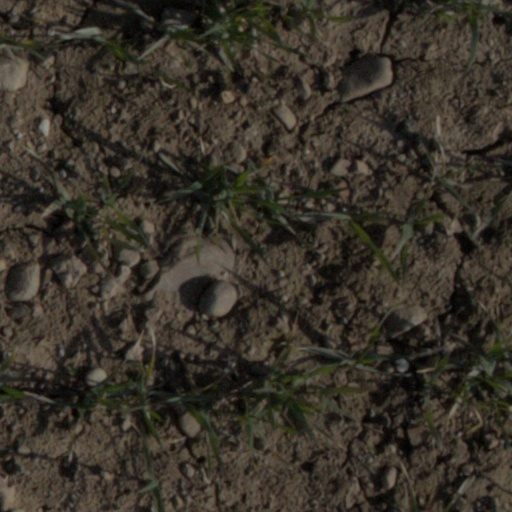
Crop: wheat